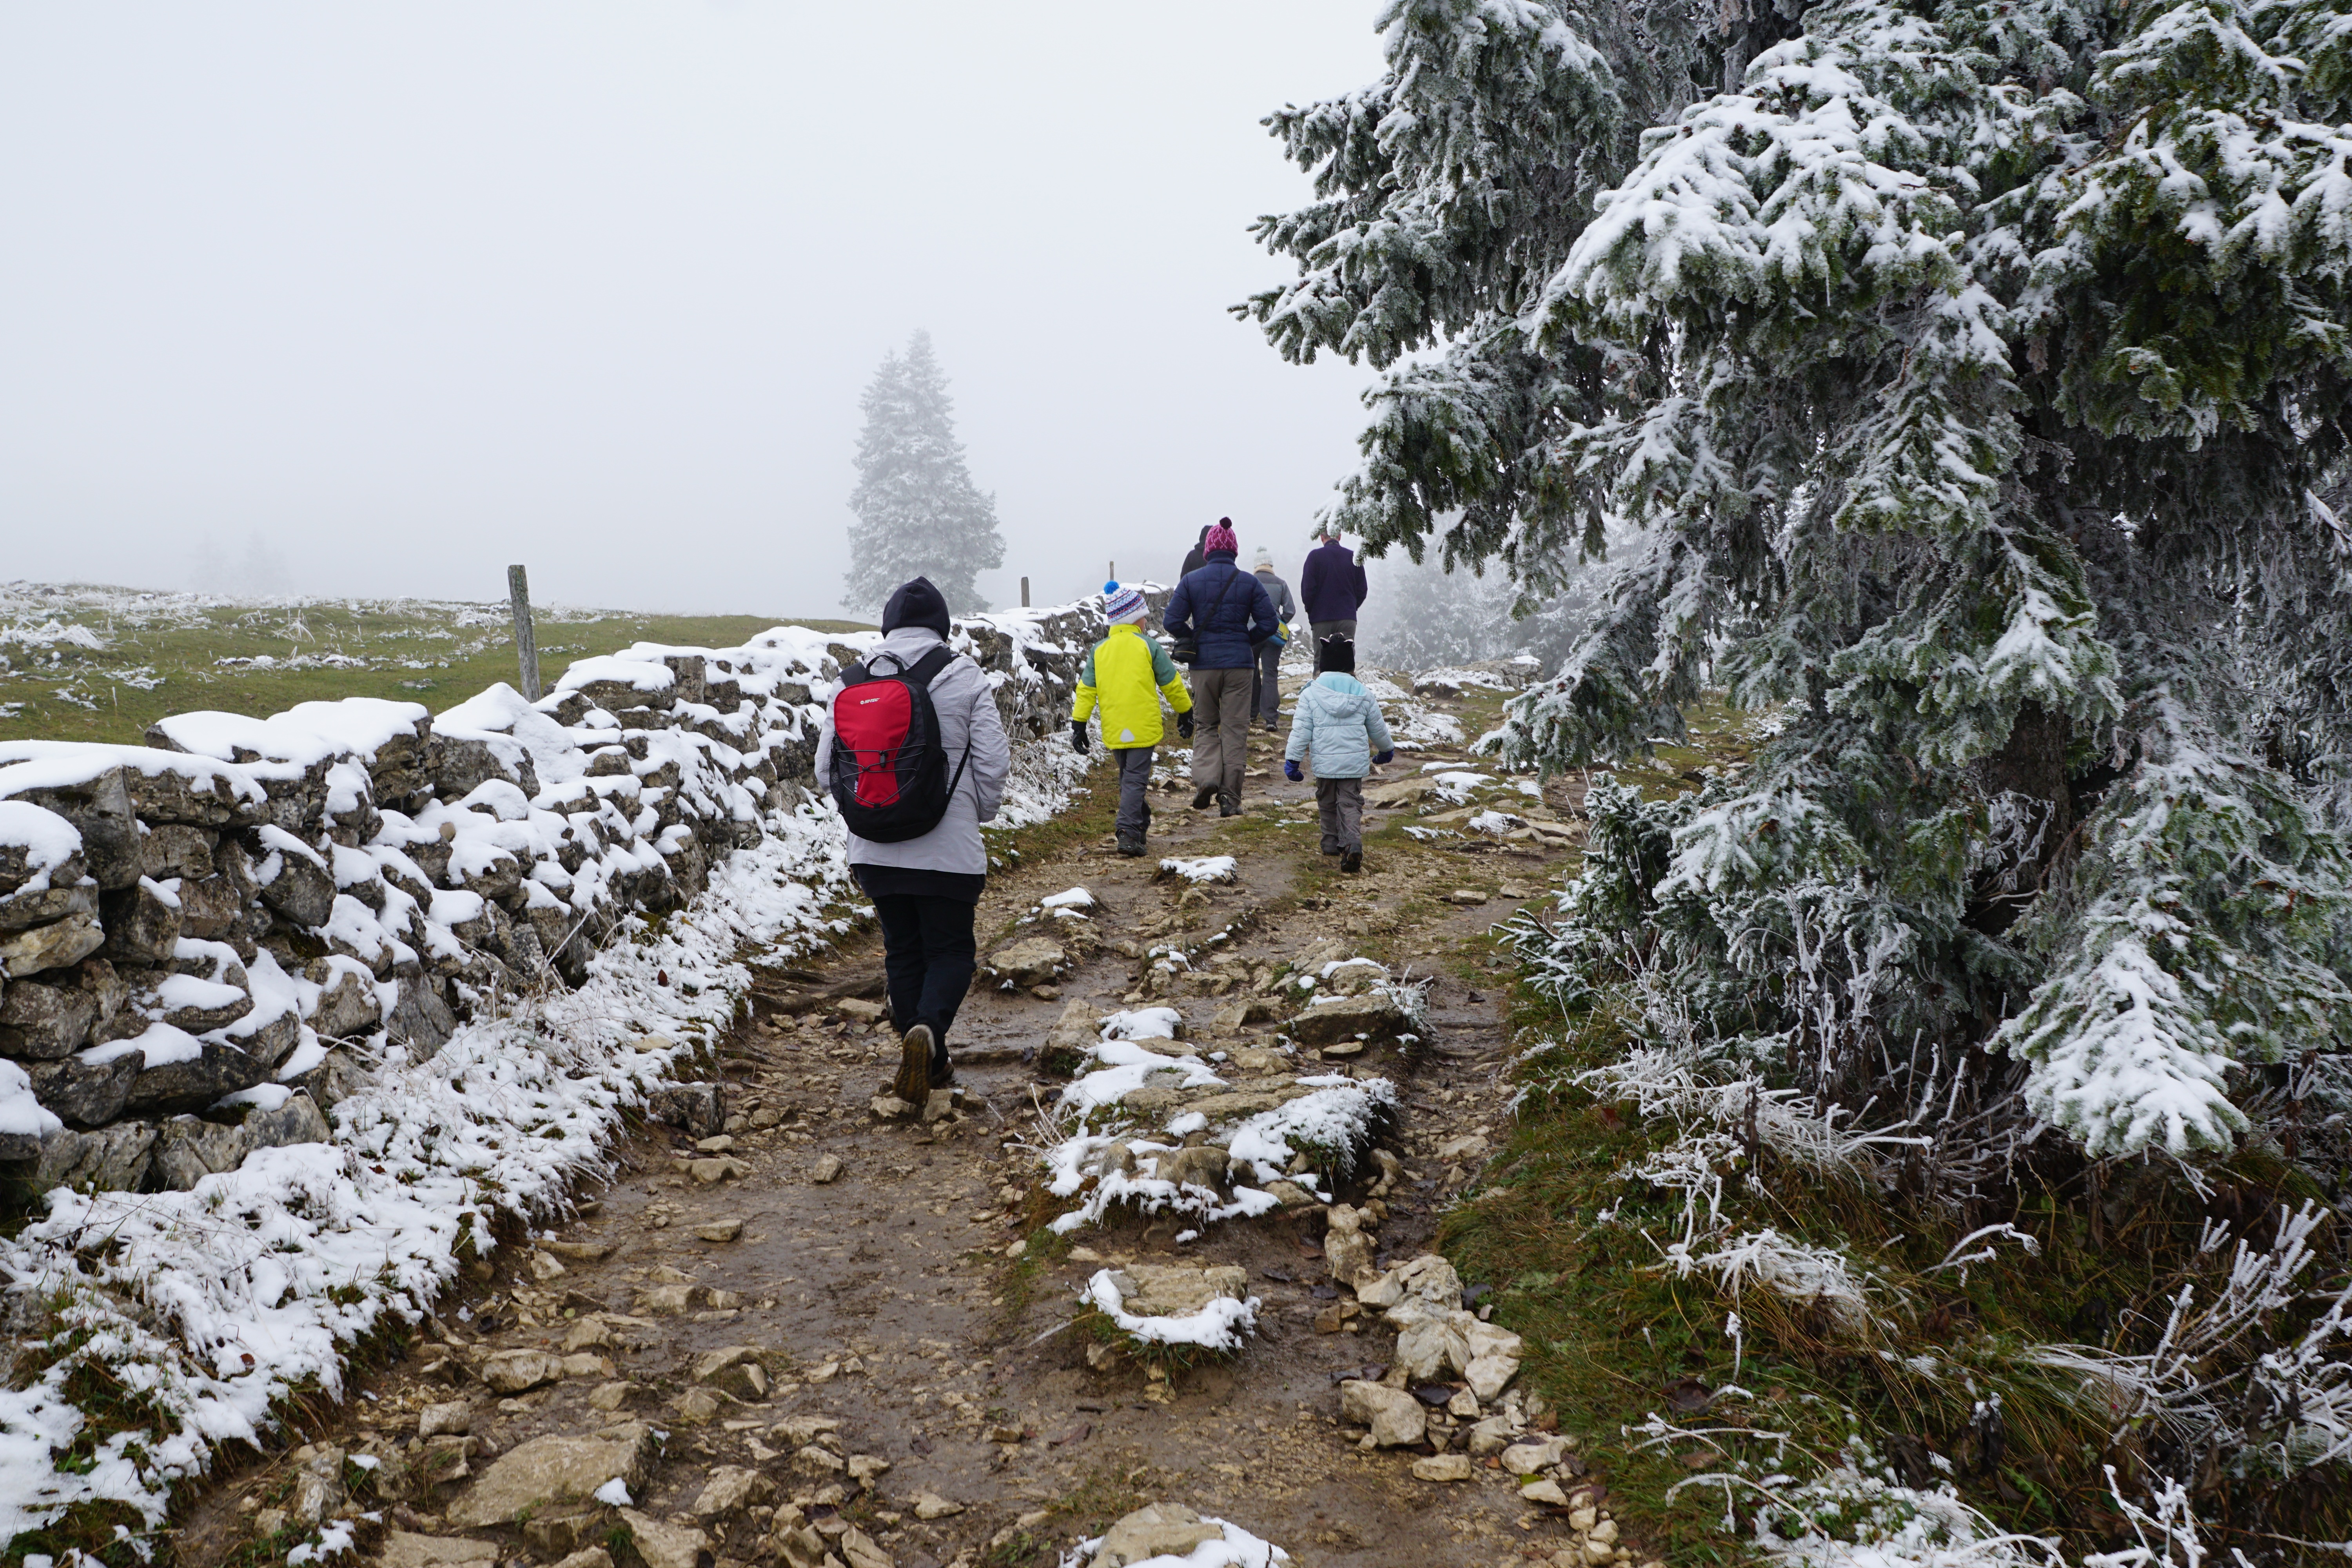
walking, snow, winter, fog, trail, white, wall, weather, stone wall, ridge, trees, mountains, cliffs, switzerland, jura, abyss, creux du van, geological phenomenon, swiss jura, noiraigue